Matthew Centrowitz Jr.

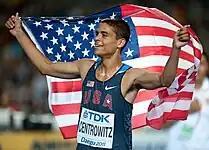
Centrowitz after winning bronze in the 1500 m at the 2011 World Championships in Daegu, South Korea.

Centrowitz joined the Nike Oregon Project in 2011, where he was coached by Alberto Salazar. Centrowitz outkicked Bernard Lagat and Leo Manzano at the 2011 USATF Outdoor Championships in the 1500m. He won a bronze medal in the 2011 IAAF World Championships in Athletics in the 1500m behind Asbel Kiprop and Silas Kiplagat.